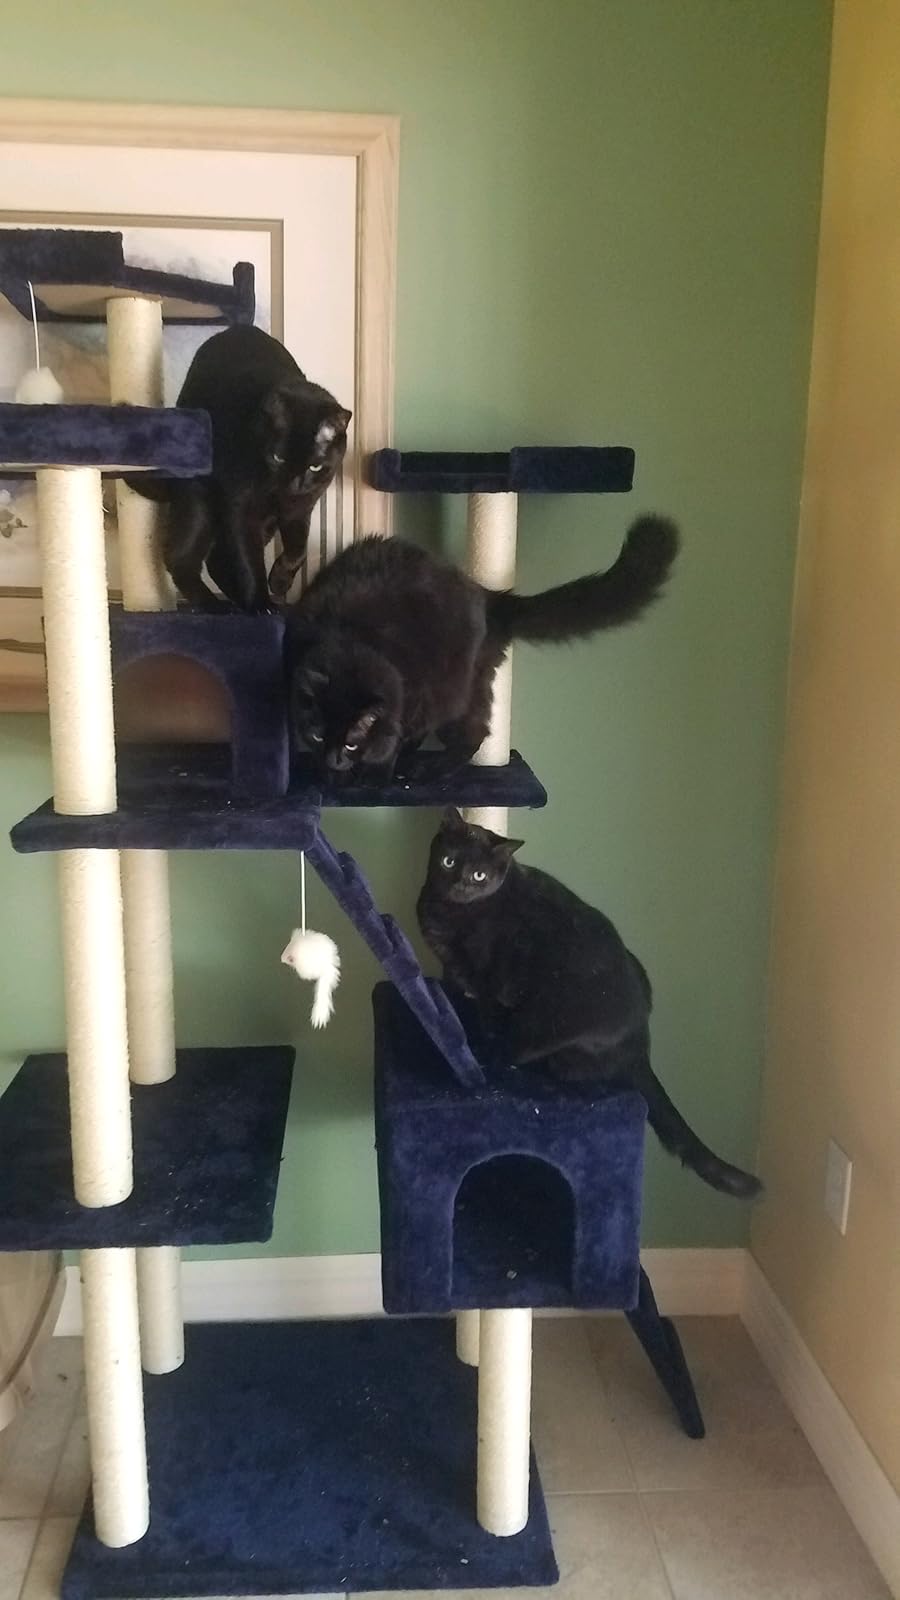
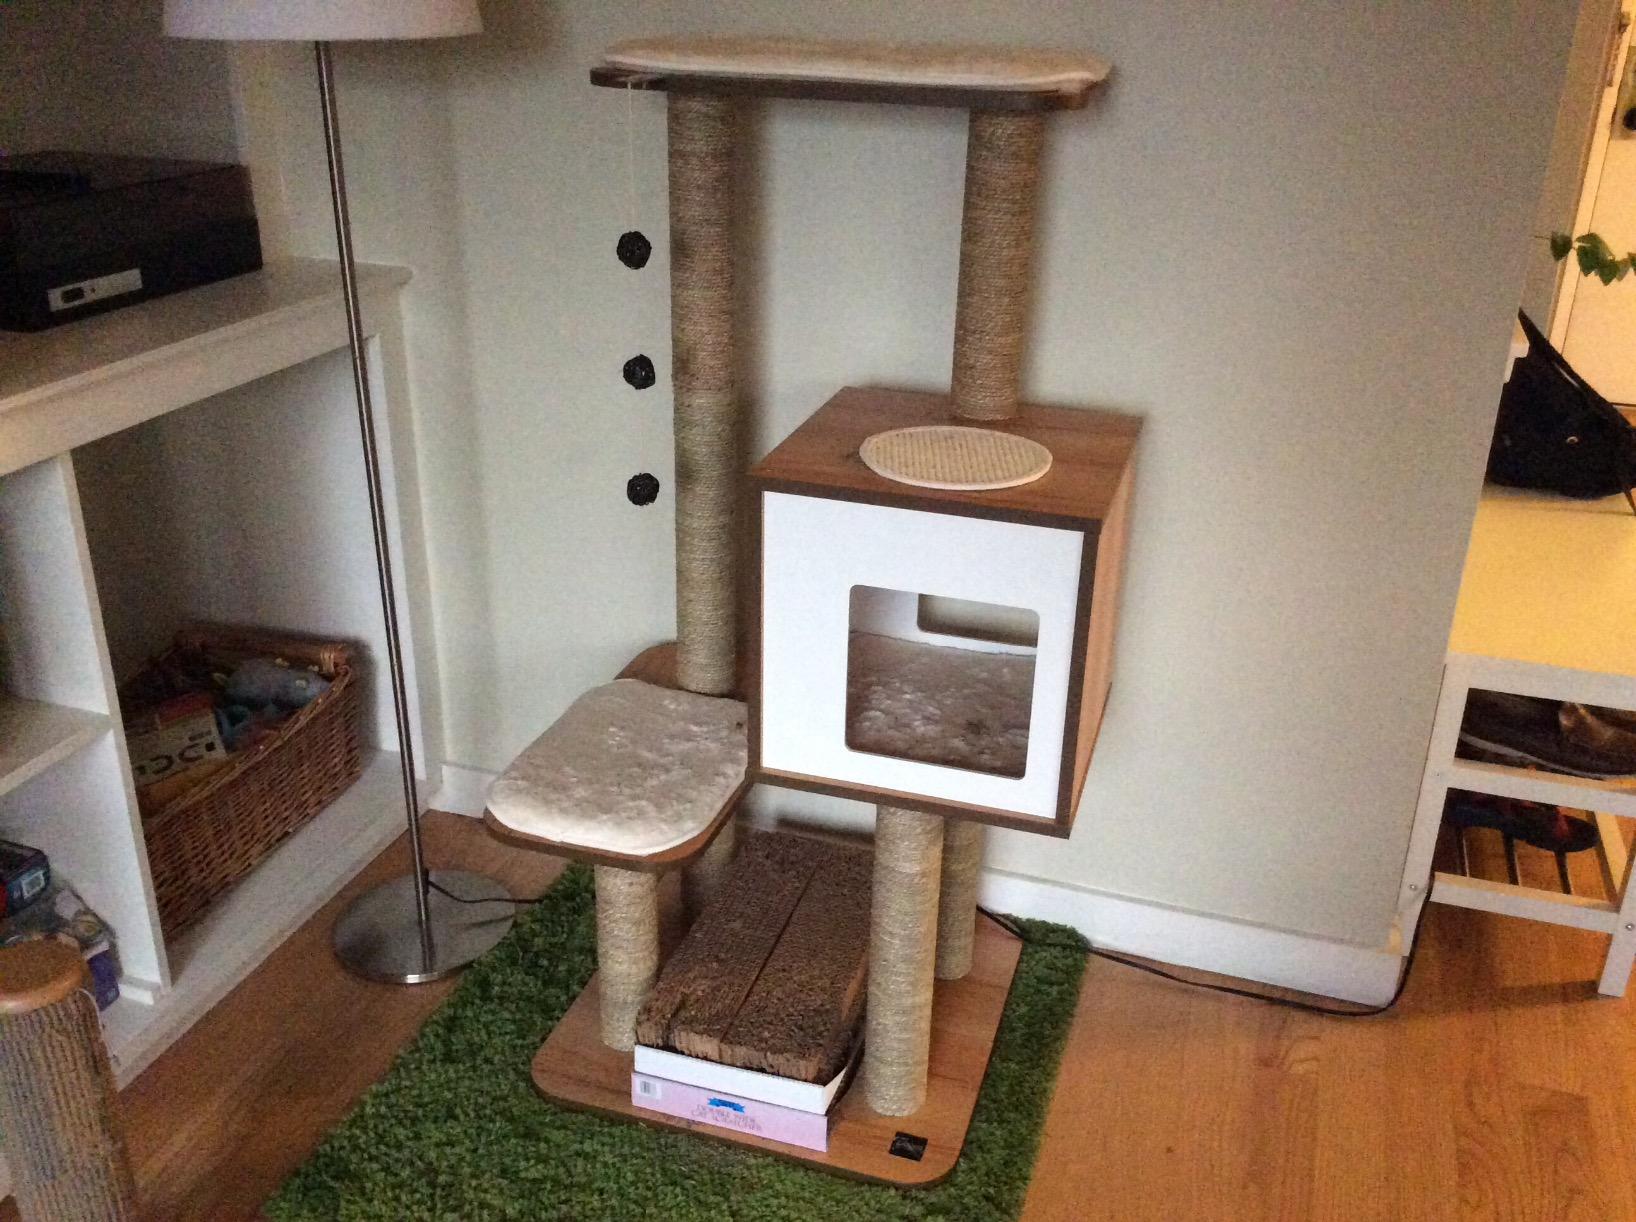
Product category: items_cat tree
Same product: no